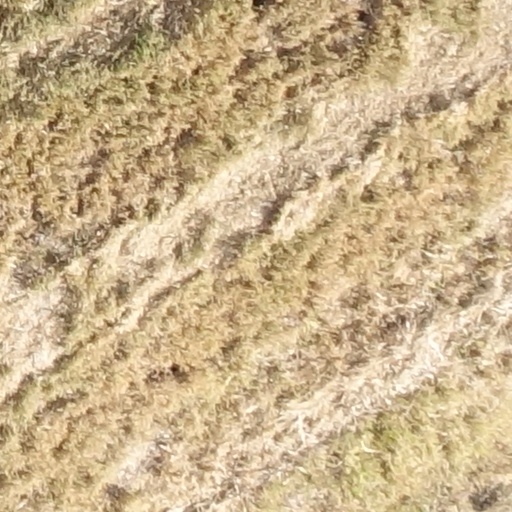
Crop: sorghum